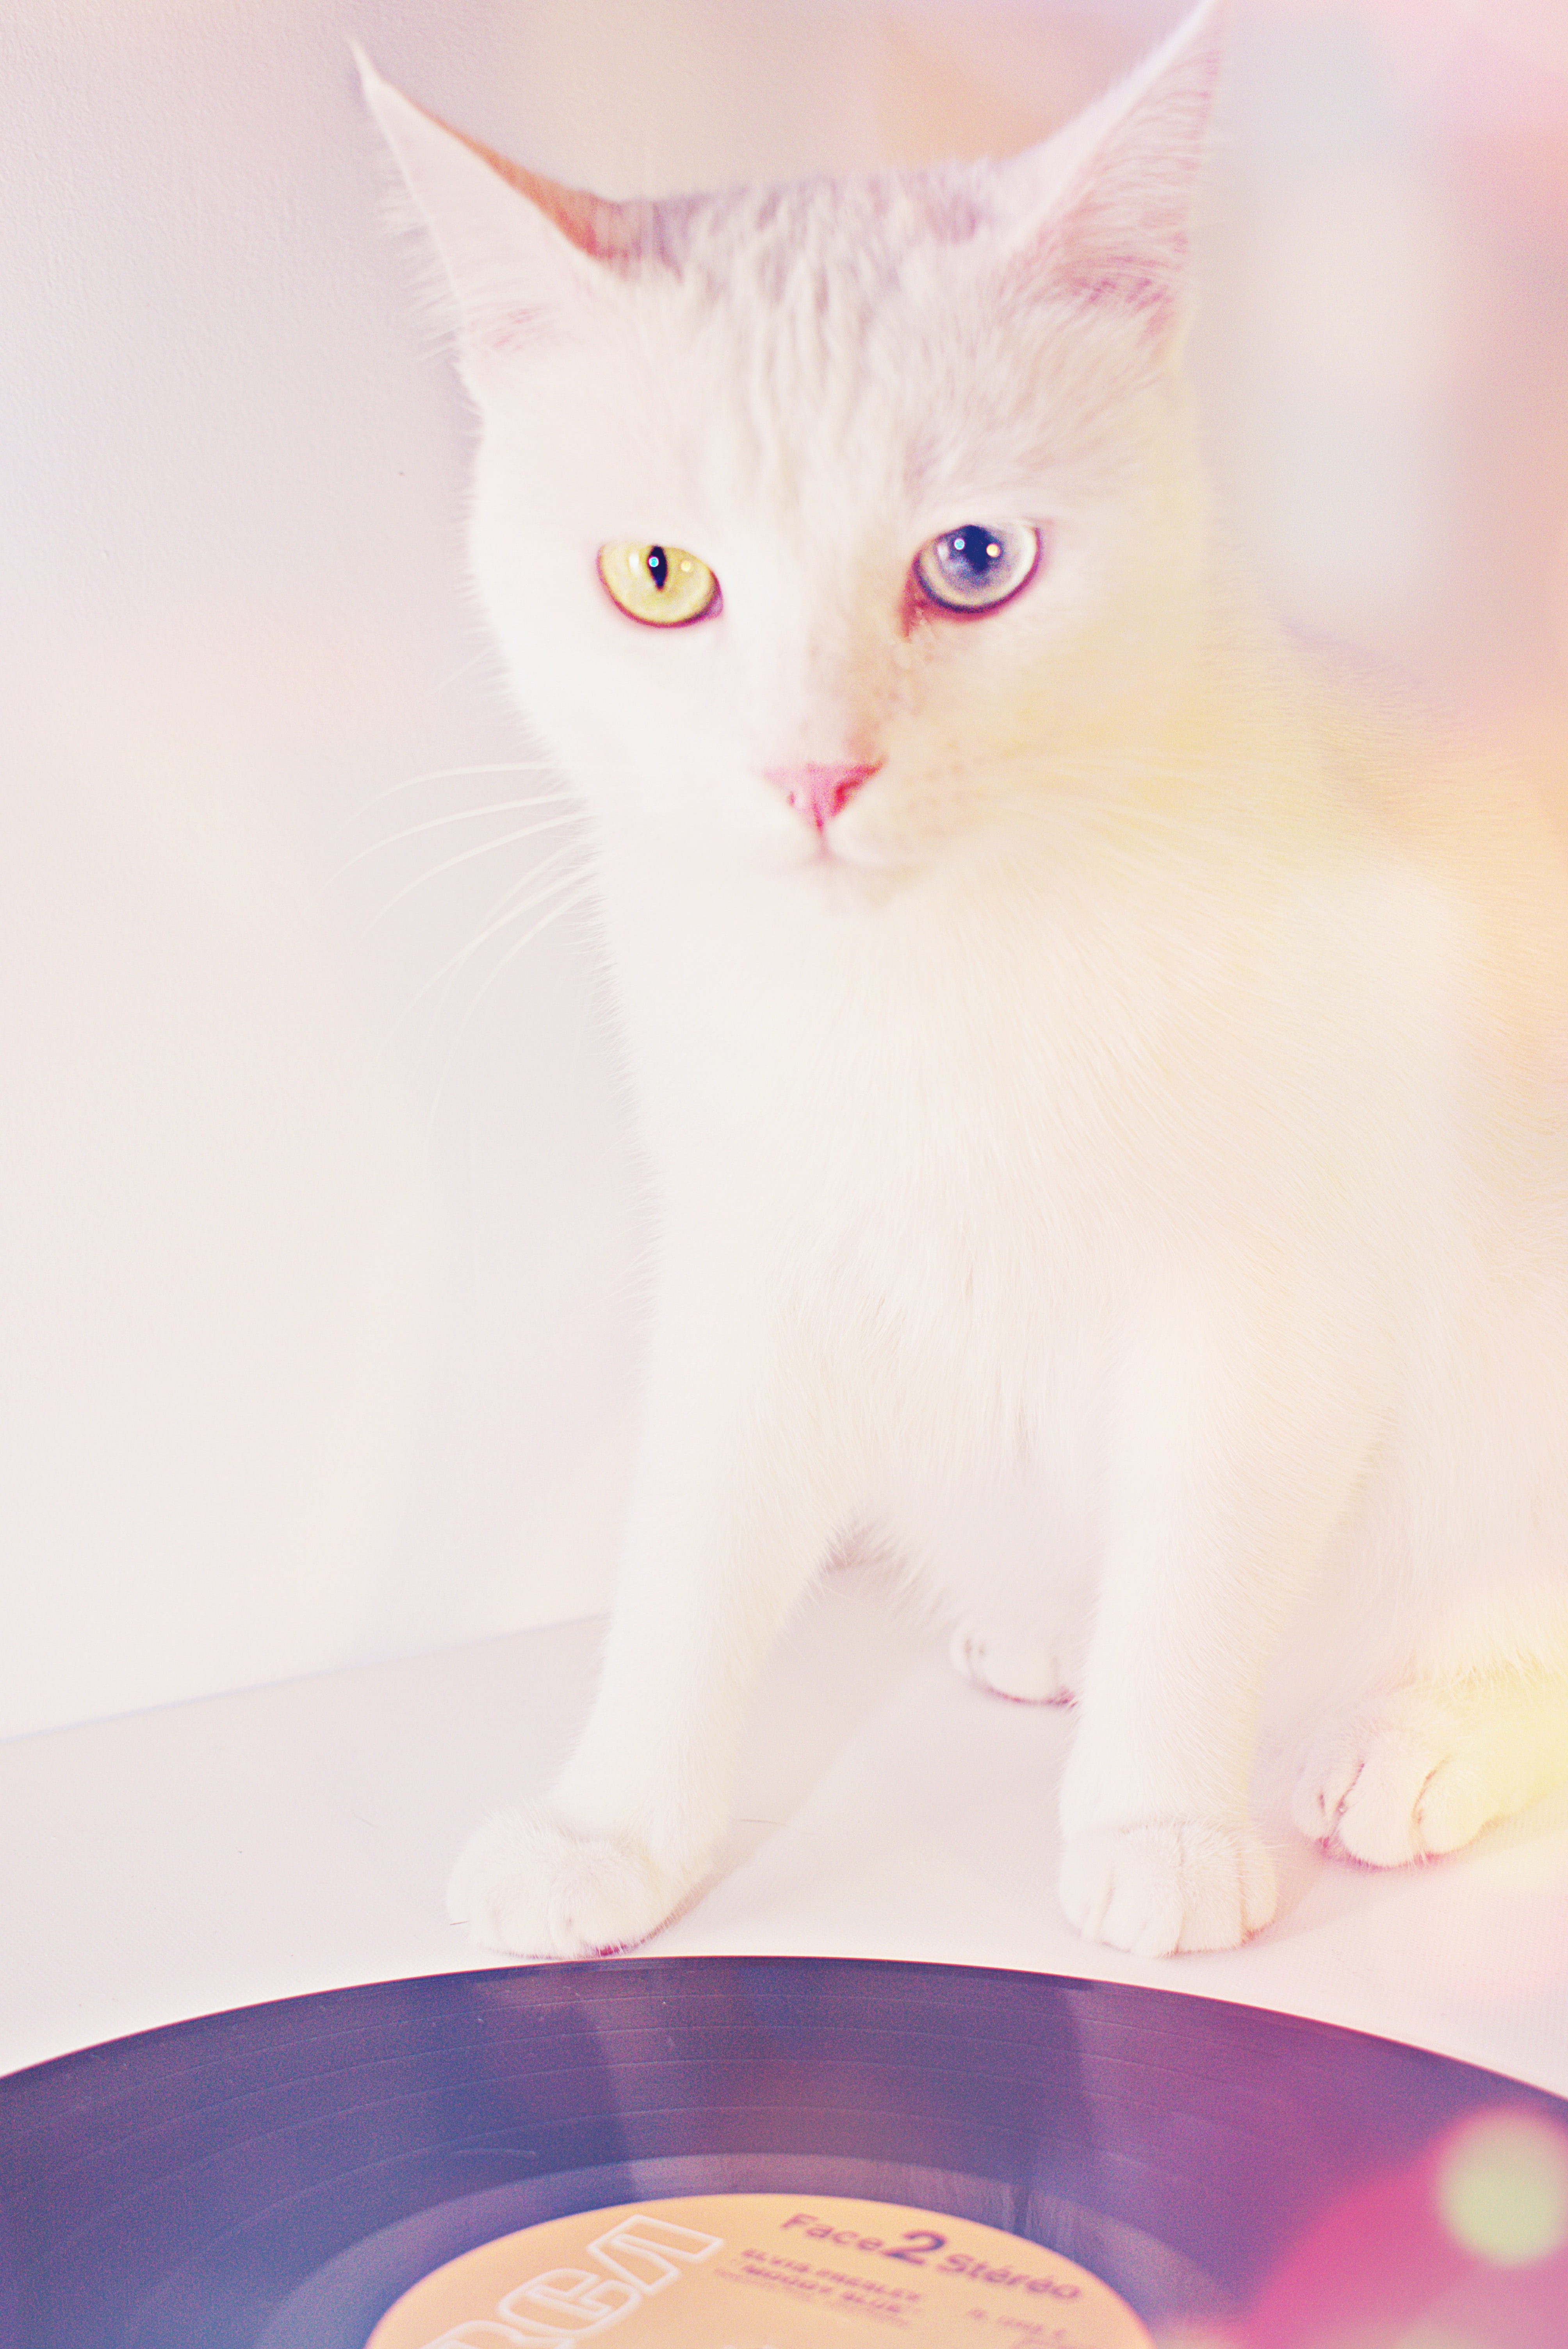
cat, small to medium sized cats, felidae, whiskers, turkish angora, carnivore, eye, kitten, khao manee, turkish van, domestic short haired cat, fawn, tail, burmilla